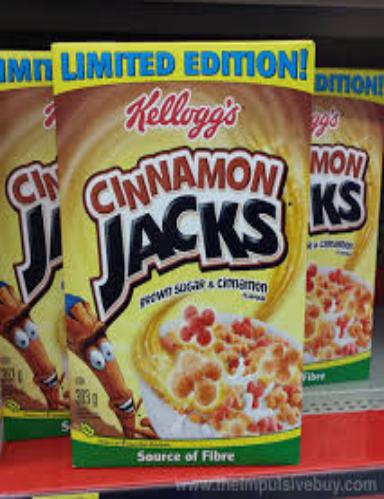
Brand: Cinnamon Jacks
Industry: Food